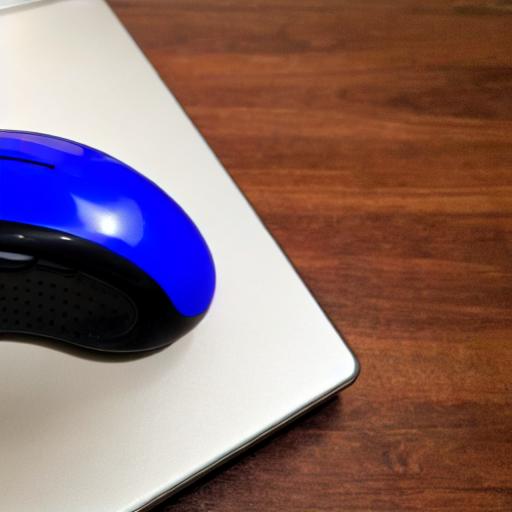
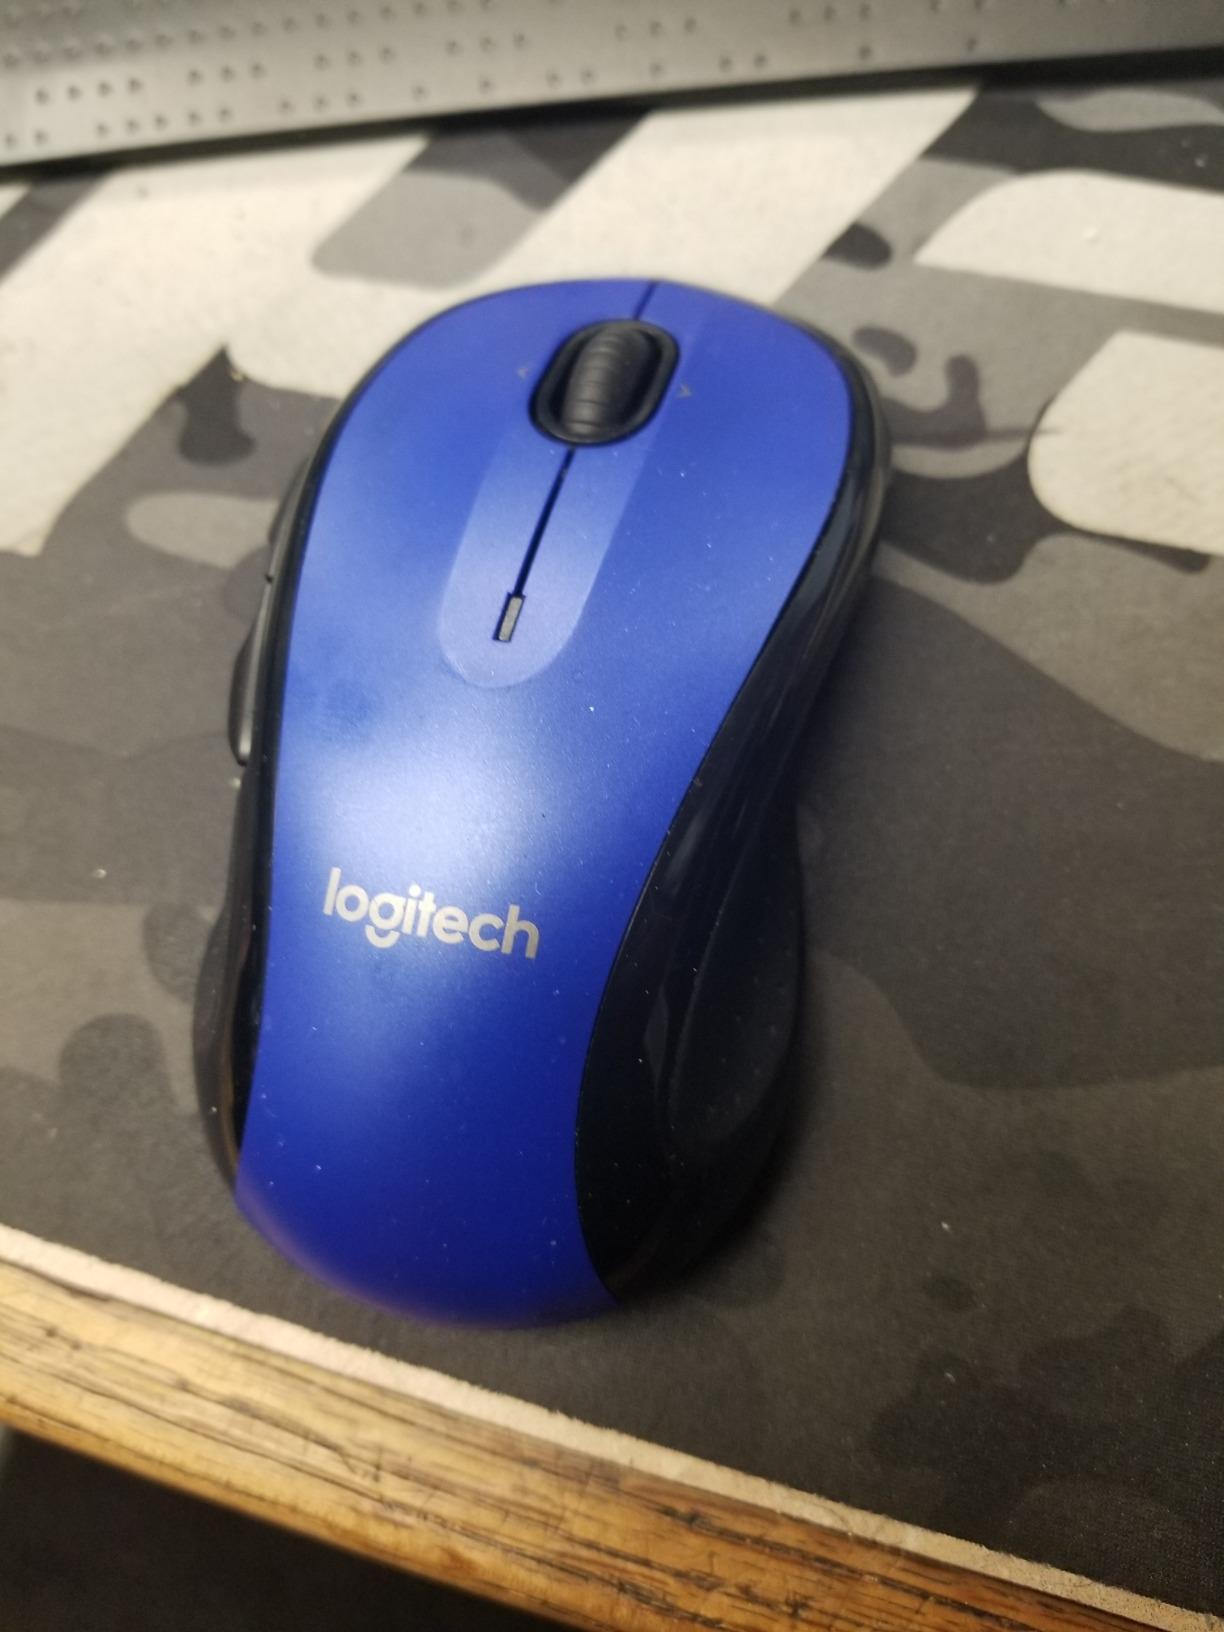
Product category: mouse
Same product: no